Aleksandra Artyomenko

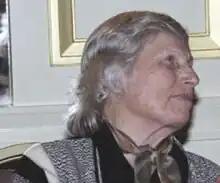
Aleksandra Artyomenko in 2005

Aleksandra Artyomenko (14 January 1928 – 25 September 2010) was a Soviet alpine skier. She competed in three events at the 1956 Winter Olympics.